Monument to Woody Allen

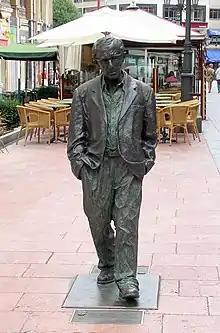
The monument in 2005

The Monument to Woody Allen is a life-size bronze sculpture of the American actor, writer and director Woody Allen, situated in the Spanish city of Oviedo.